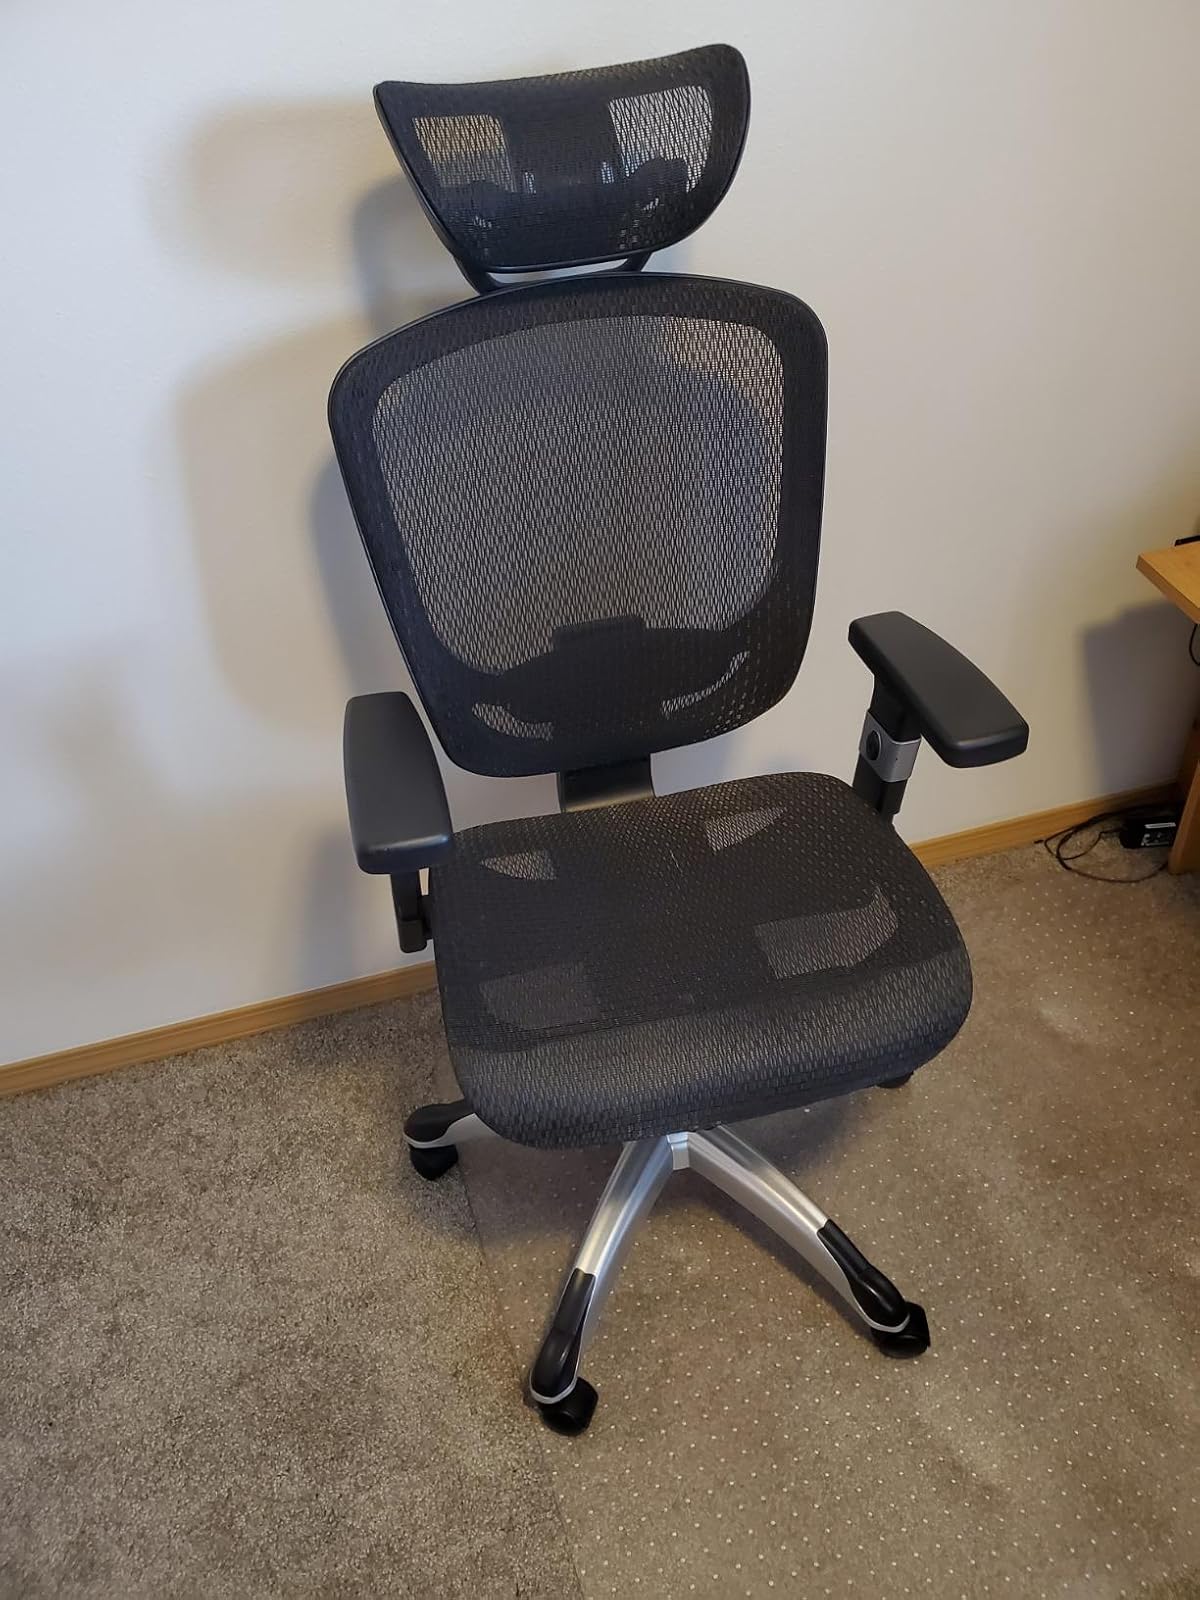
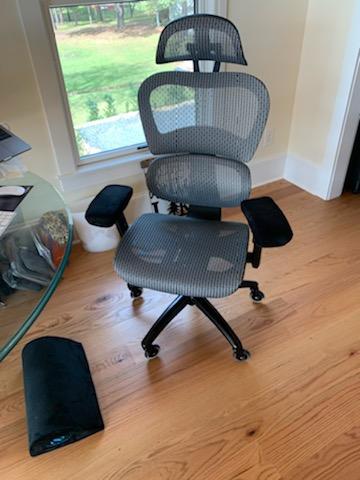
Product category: items_chair
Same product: no